Japetella diaphana

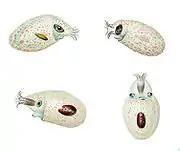
Illustration from 1910 of "Japetella diaphana" larvae

"J. diaphana"'s reproductive strategy is characterized by synchronous ovulation, with mature females spawning approximately 2,000 eggs. A brooding female collected at in the Gulf of California carried 1,419 eggs in the pre-organogenetic stage, with a diameter of approximately 2.5 mm. Immature and maturing females have a higher number of oocytes, approximately 4,000, but many undergo resorption before reaching full maturity. This species broods its eggs within the arm crown, holding them in front of the mouth. This behavior likely restricts the ability to feed. It is estimated that embryonic development takes about 731 days in cold deep-sea conditions (.